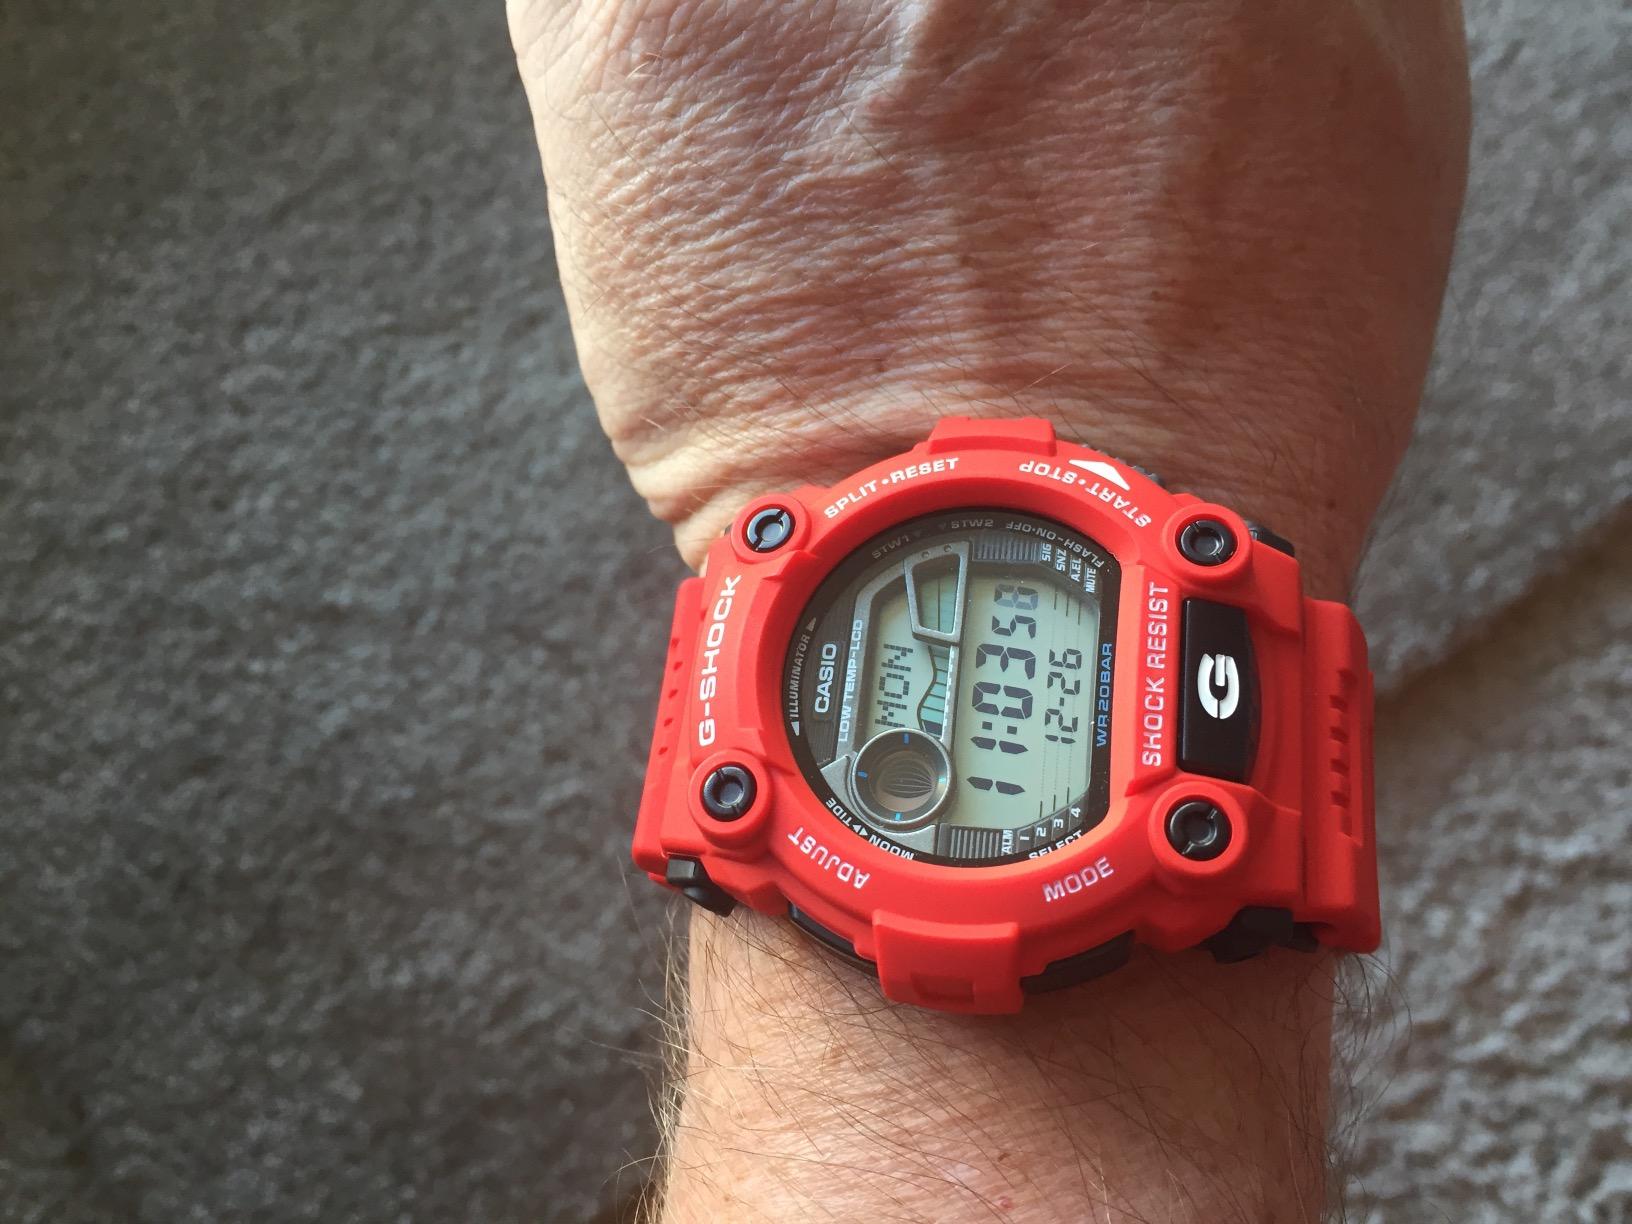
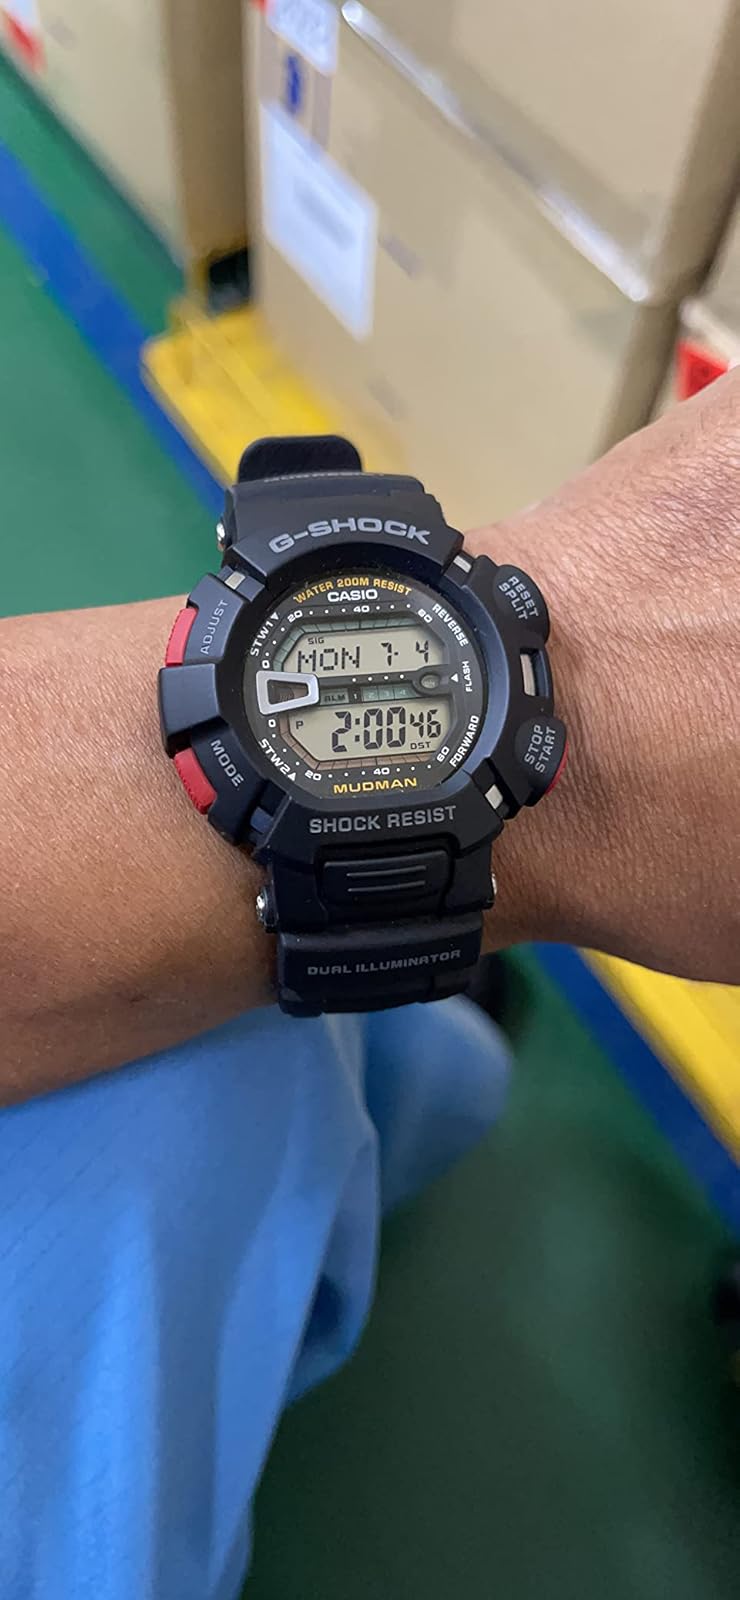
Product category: accessories_watch
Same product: no